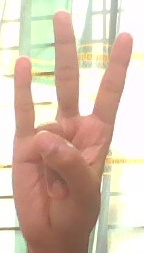
ASL sign: 7